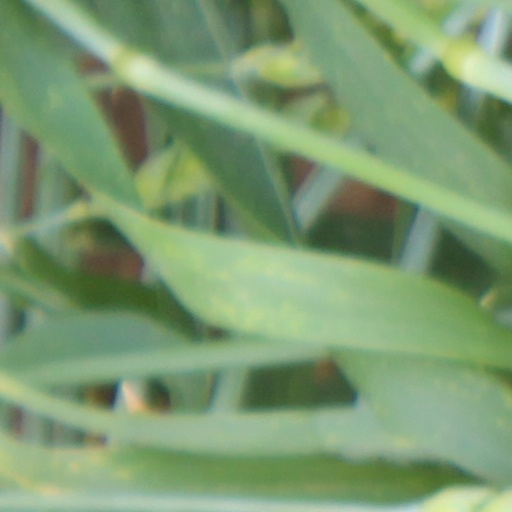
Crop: wheat